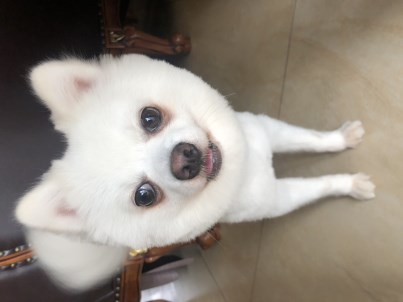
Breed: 1936-n000005-Pomeranian